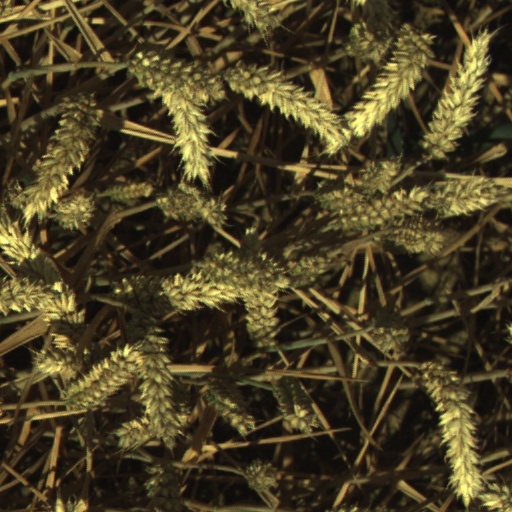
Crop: wheat